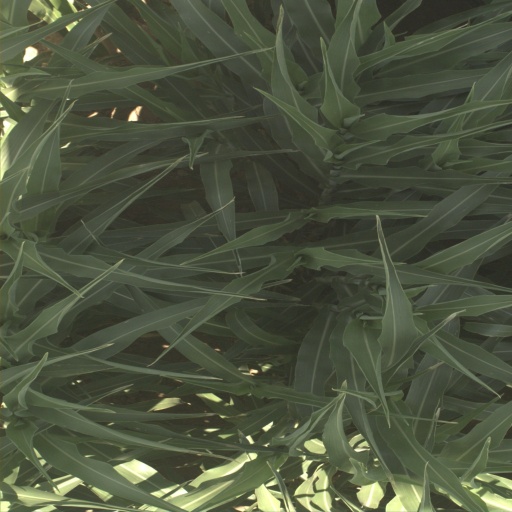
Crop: sorghum